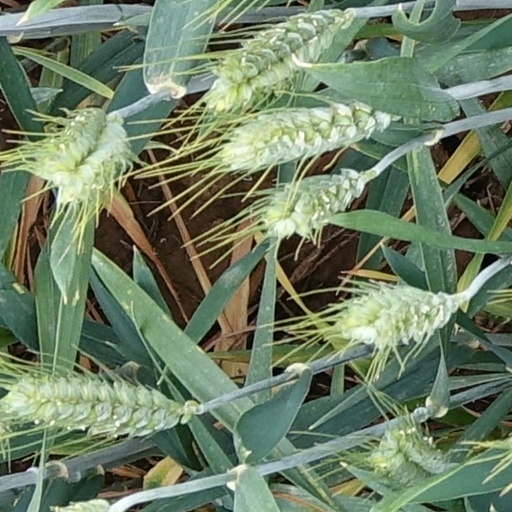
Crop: wheat